Answer in natural language. Consider the 3D positions of the objects in the scene and not just the 2D positions in the image. Is the centerpoint of  white rectangular dining table at a higher height than modern gray dresser with three drawers? Choose between the following options: no or yes
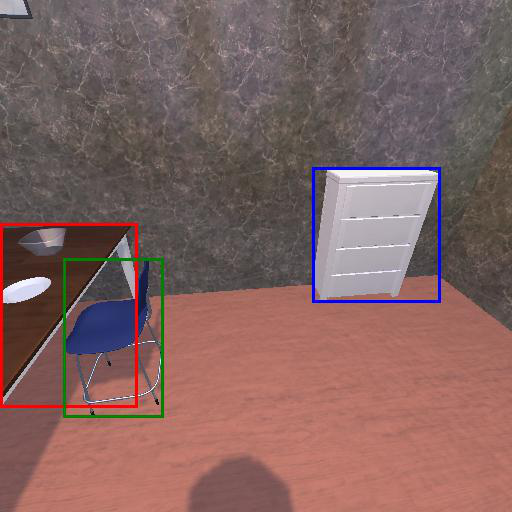
<answer>yes</answer>